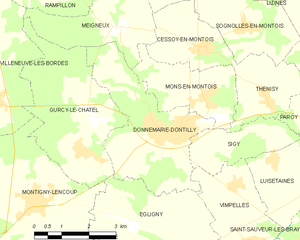
Carte des communes françaises Donnemarie-Dontilly